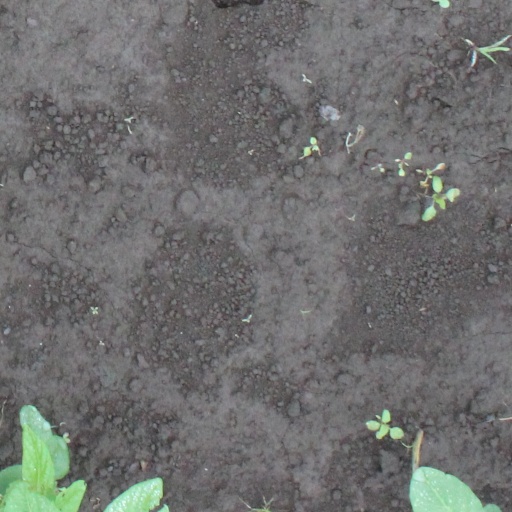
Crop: soybean